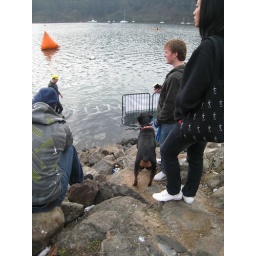
This dog really really really wanted to jump in the water